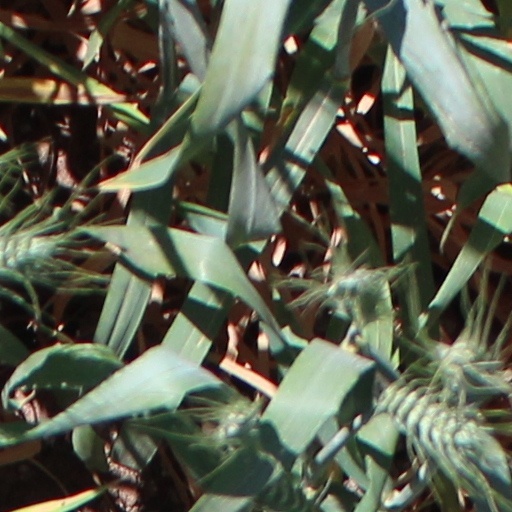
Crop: wheat